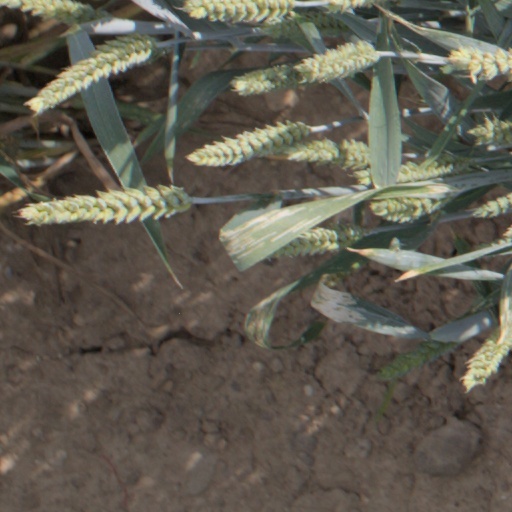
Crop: wheat